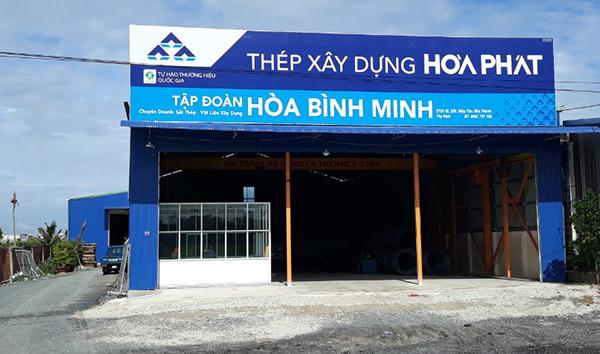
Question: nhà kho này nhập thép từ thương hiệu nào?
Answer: hòa phát